Sarasota County Library System

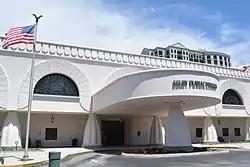
Selby Library

The Gulf Gate Library opened in 1977, originally located in a storefront on Gateway Avenue. On December 5, 1983, the library opened its doors.